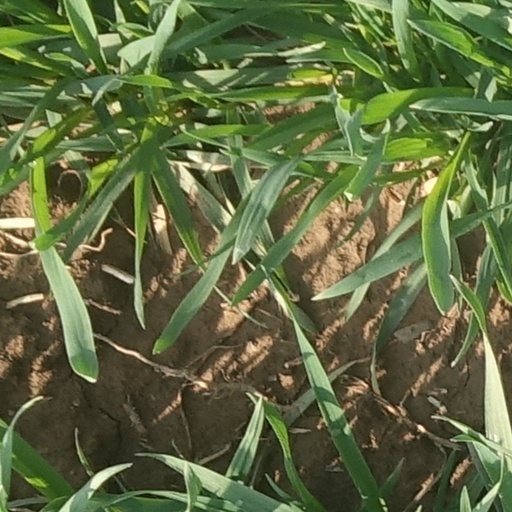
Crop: wheat